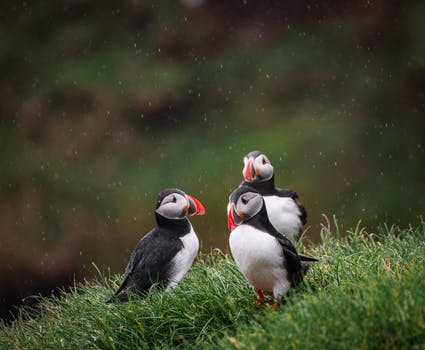
Label: No Watermark